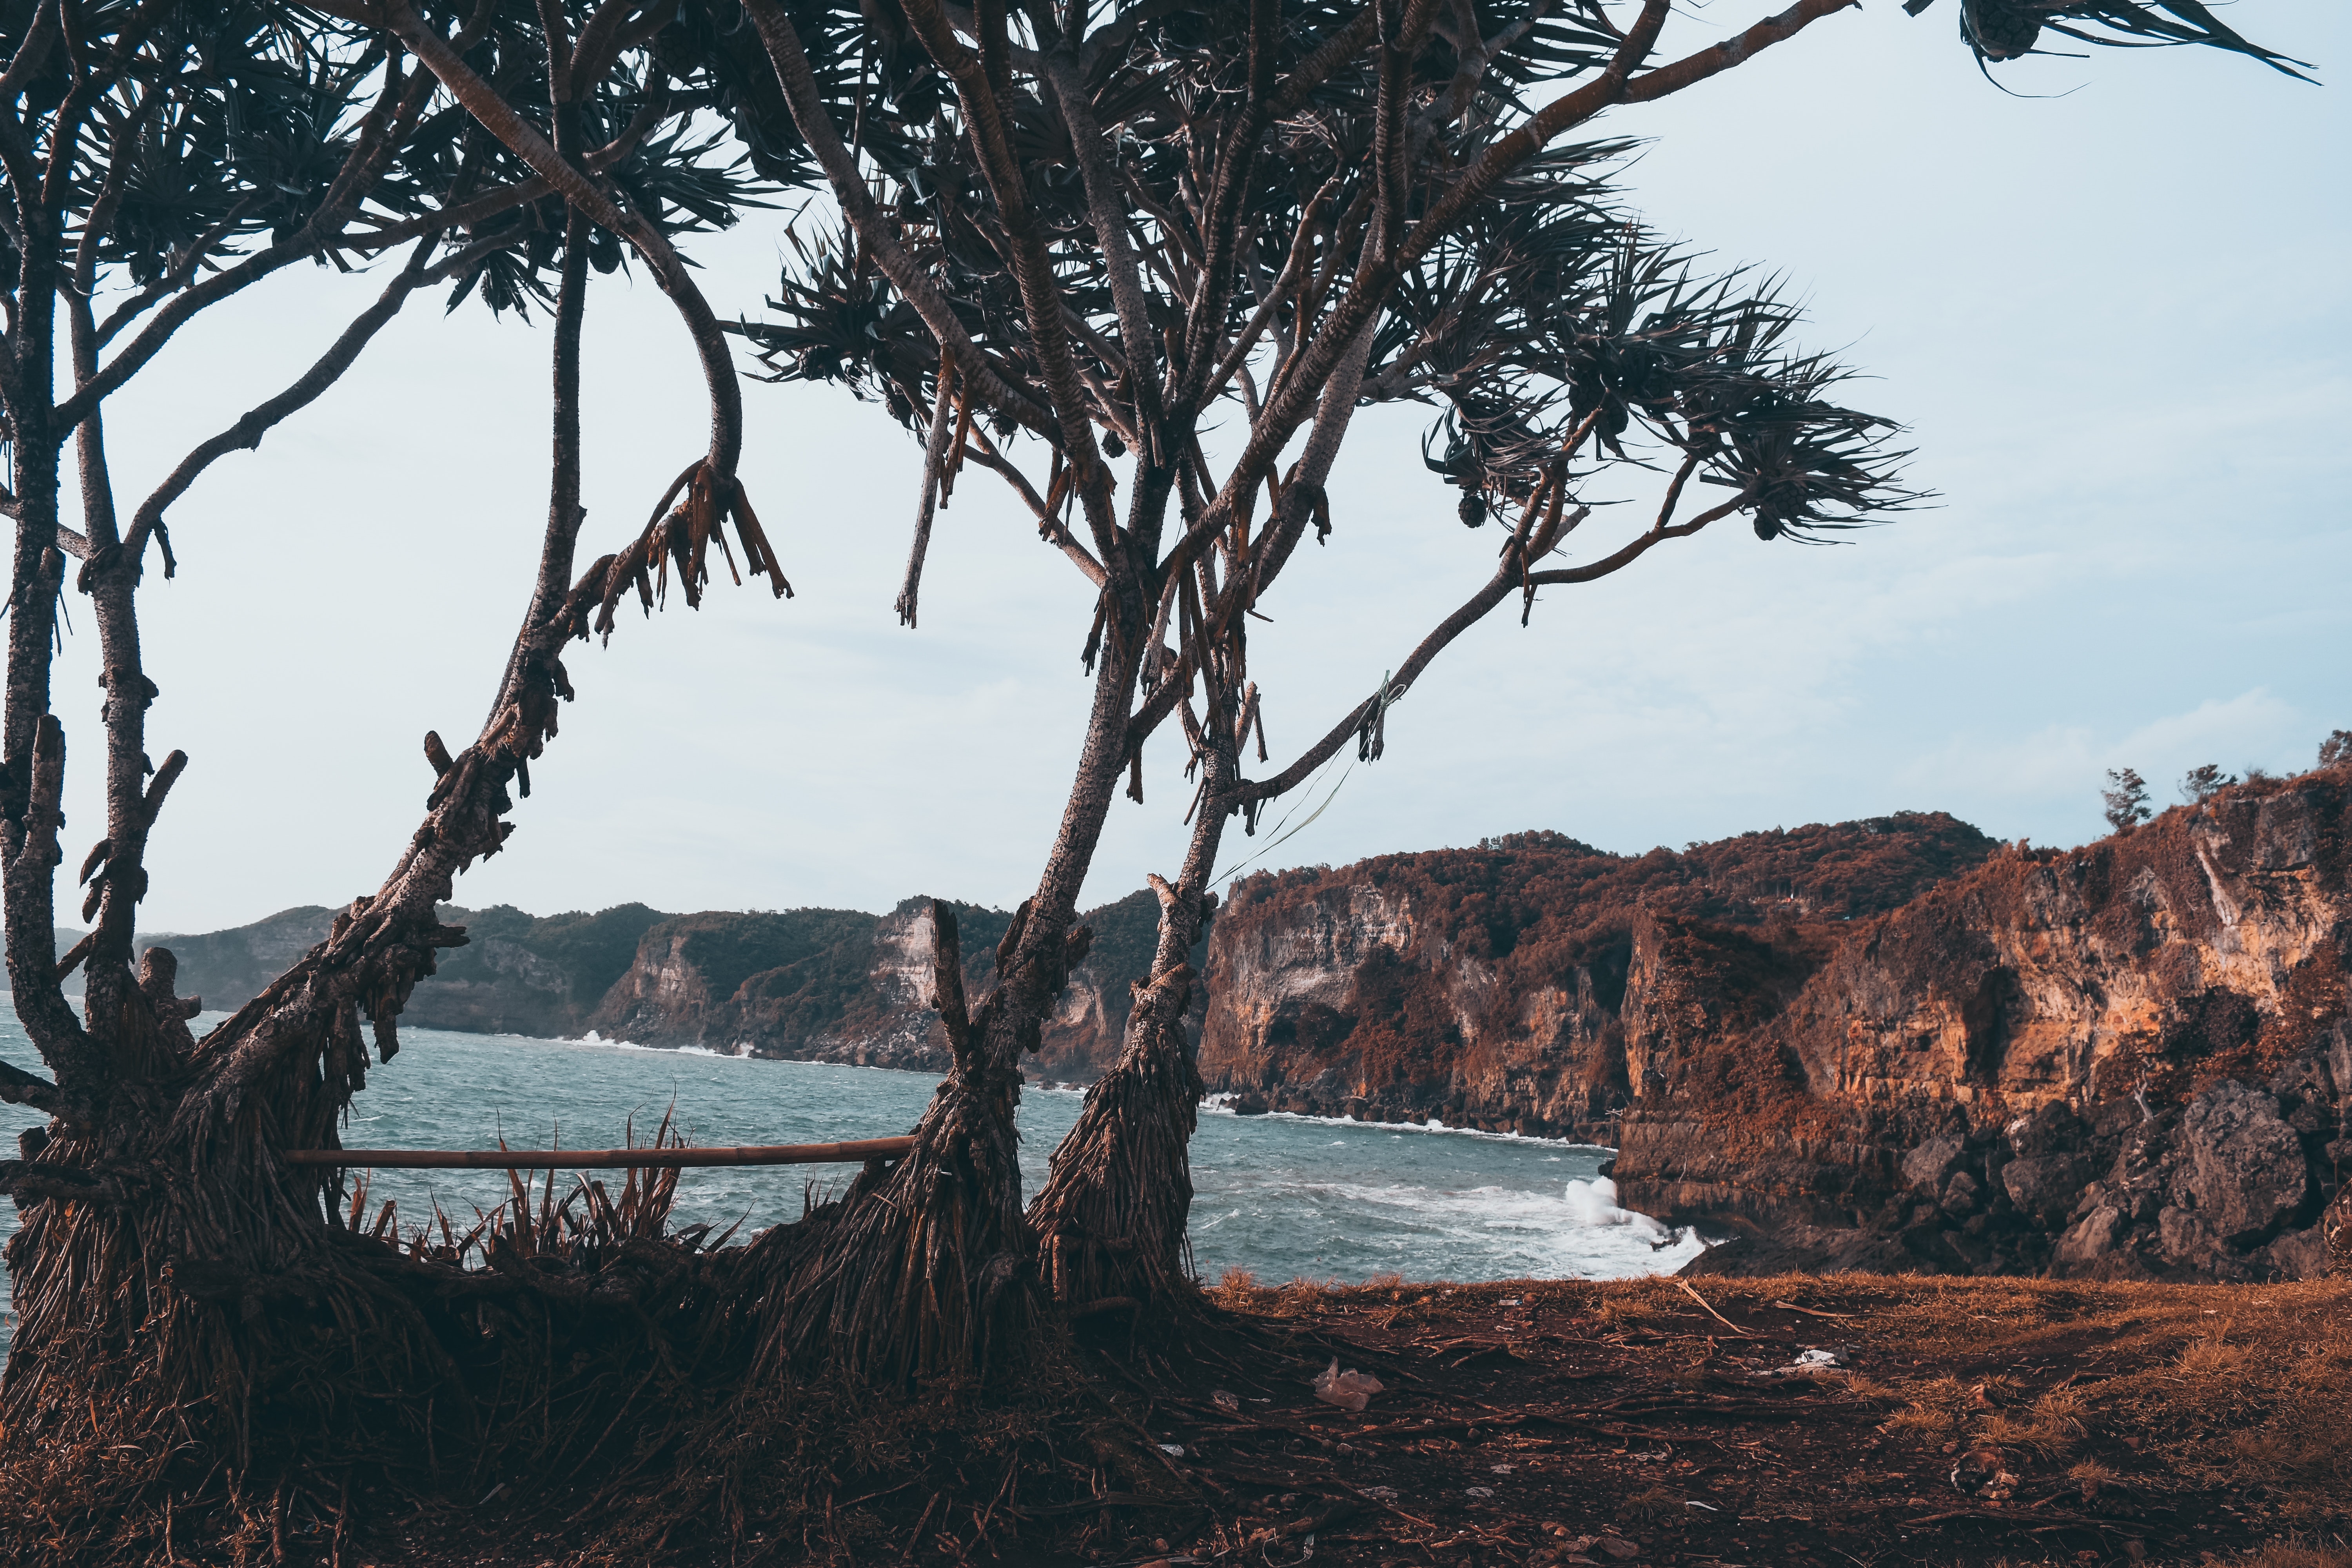
tree, water, branch, woody plant, sky, rock, plant, wood, sea, landscape, trunk, geology, vacation, national park, coast, lake, formation, ocean, tourism